The British Trade Journal

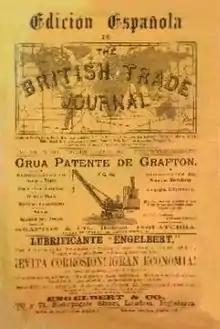
"The British Trade Journal". 1887 Spanish edition

The British Trade Journal was a commercial journal founded in 1863 as Morgans' British Trade Journal, and Export Price Current. It became "The British Trade Journal" in 1870 and changed its name to the British Trade Journal and Export World in 1929. It ceased publication in December 1967.